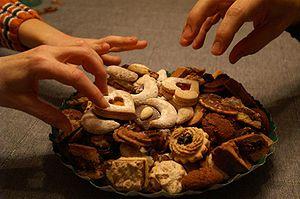
Les biscuits de Noël sont des assortiments de petites pâtisseries, préparées traditionnellement durant les fêtes de fin d'année, dans les pays germaniques et nombreux pays et régions du monde.